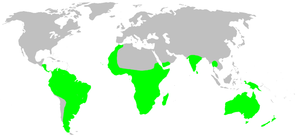
Les Idiopidae sont une famille d'araignées mygalomorphes.